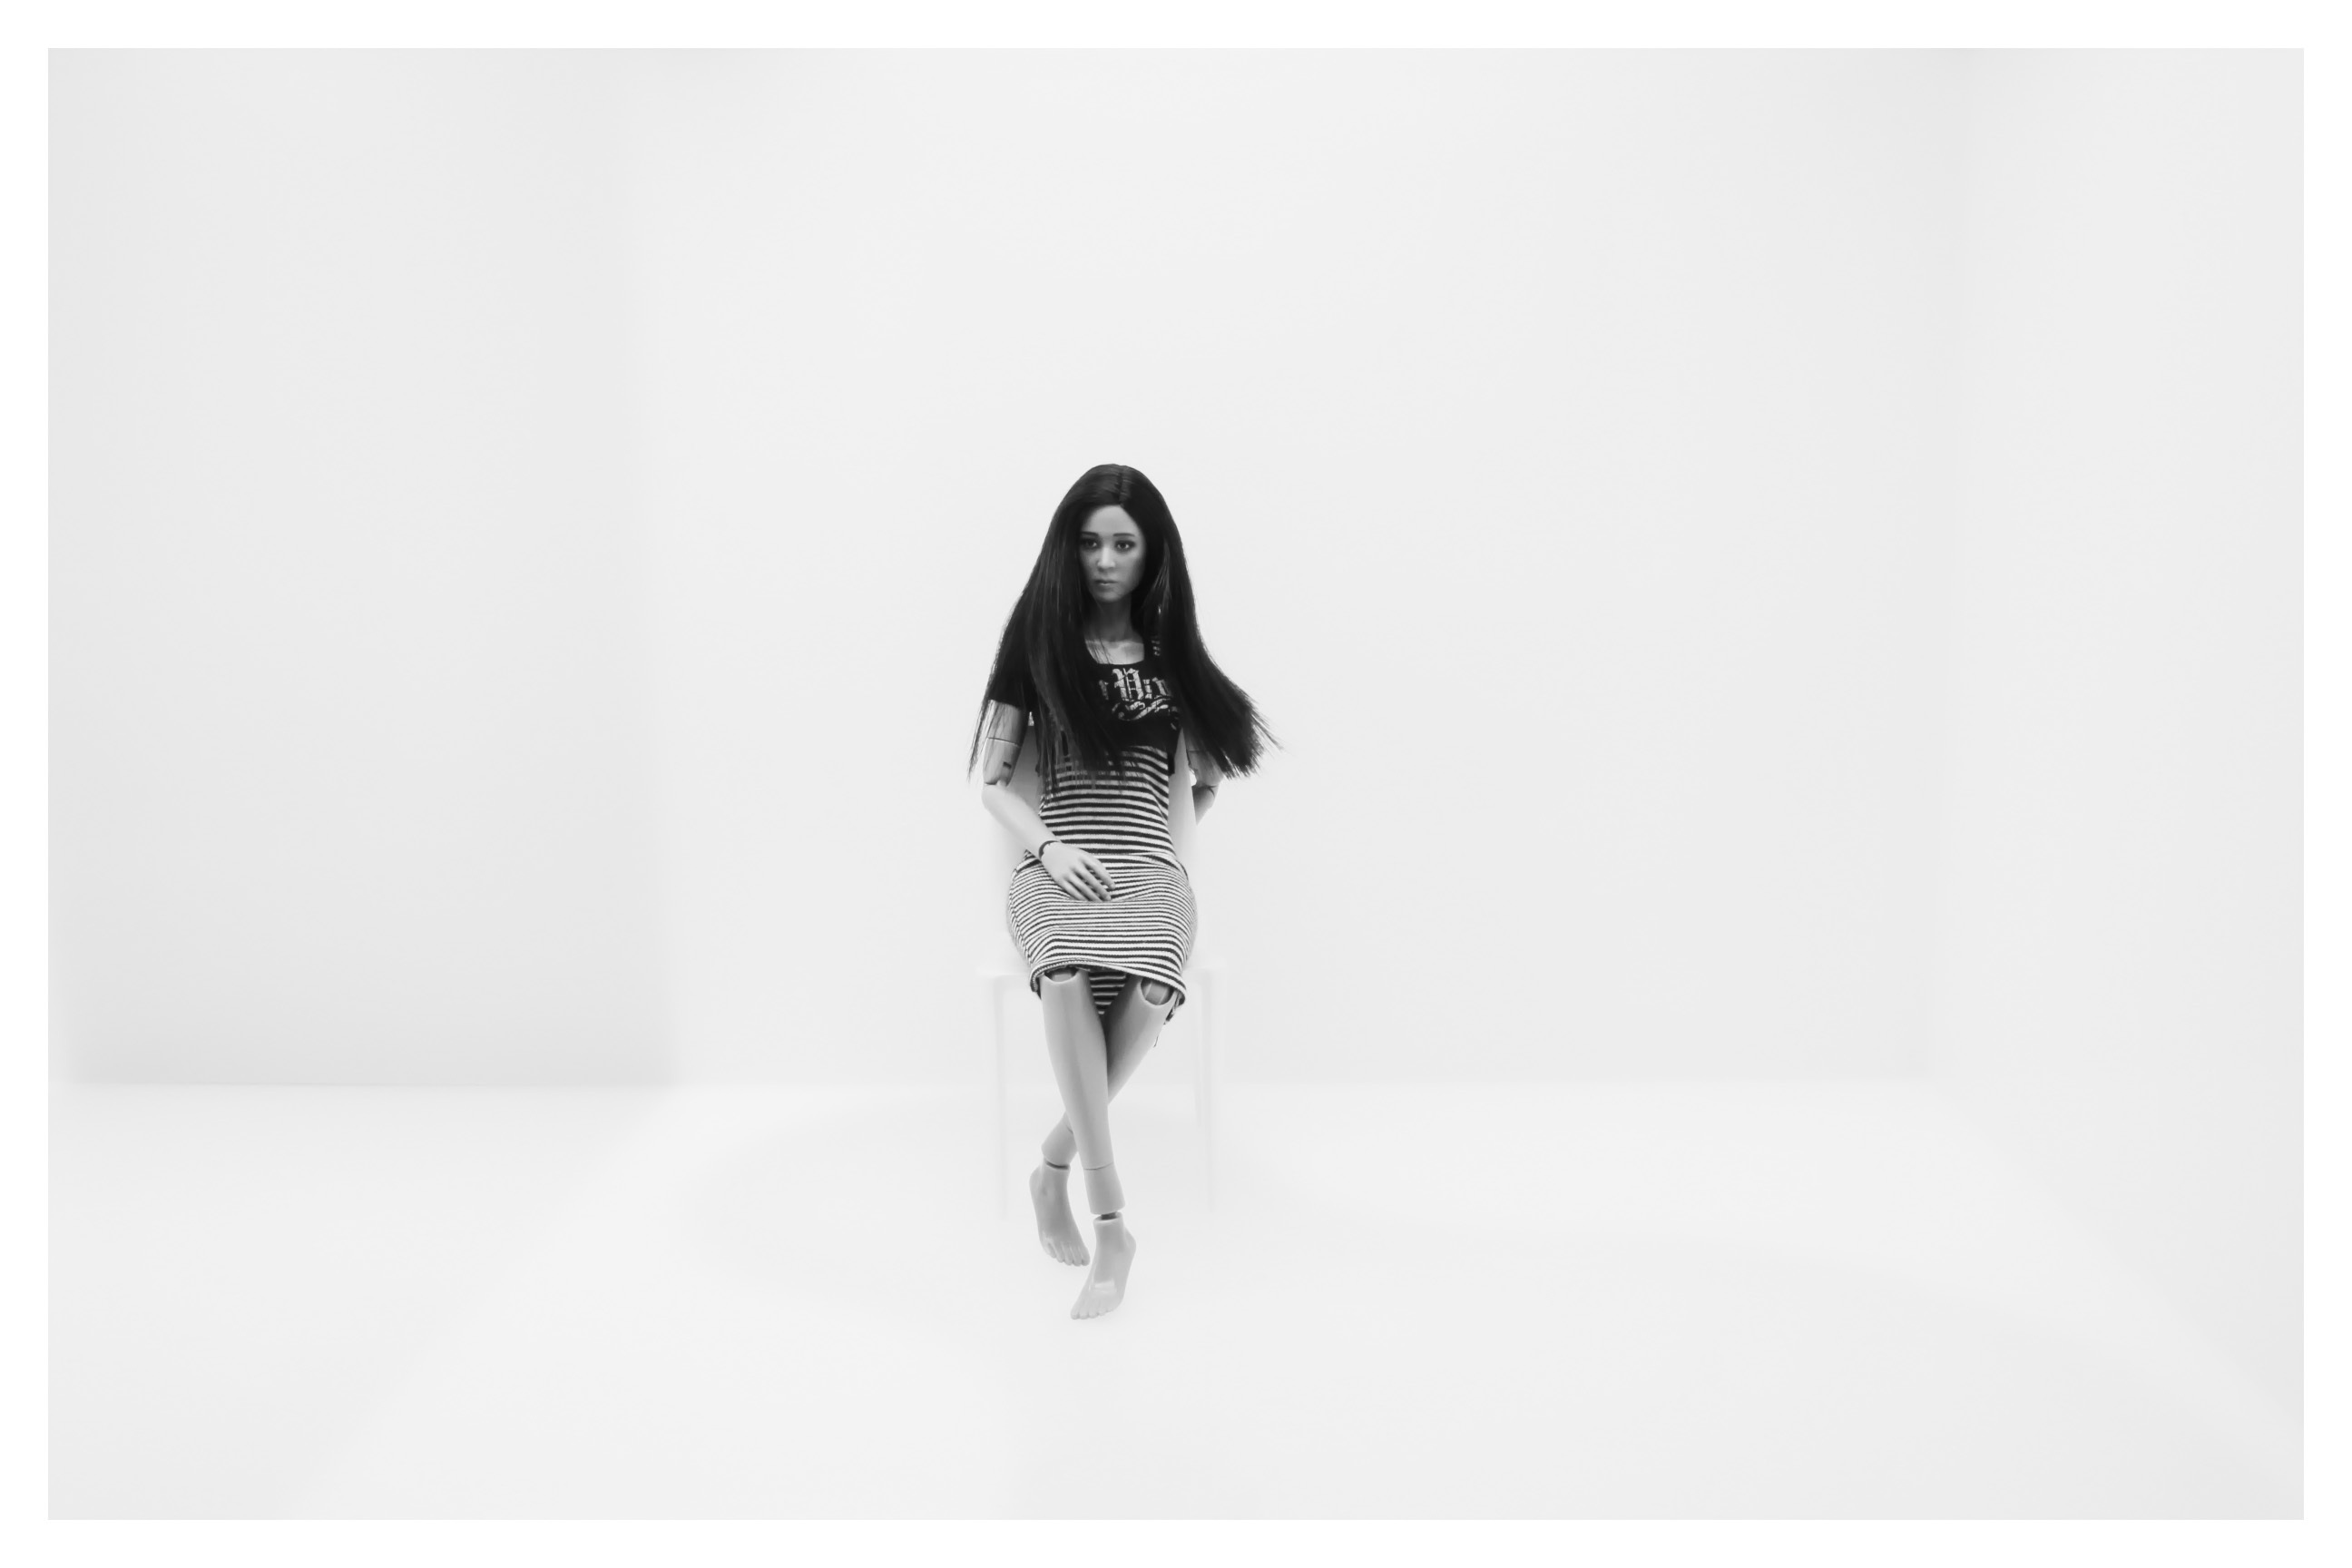
hand, girl, white, hairstyle, long hair, face, doll, eyes, figure, sketch, drawing, footwear, figures, t shirt, doll face, toy doll